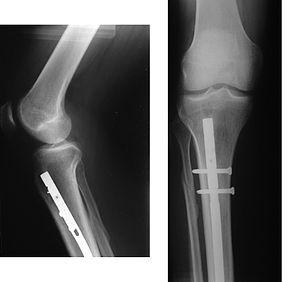
La fracture du tibia est fréquente, surtout dans la pratique du ski. Elle s'accompagne souvent de celle du péroné.